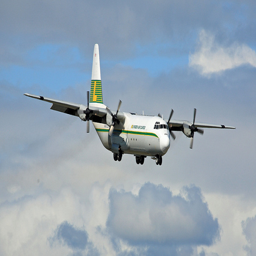
a large plane is flying in the sky
A gray and white prop airplane in flight.
Passenger airplane with propellers flying through puffy clouds.
An airplane with four propellers is gliding through the sky.
Large commercial plane during flight on cloudy day.